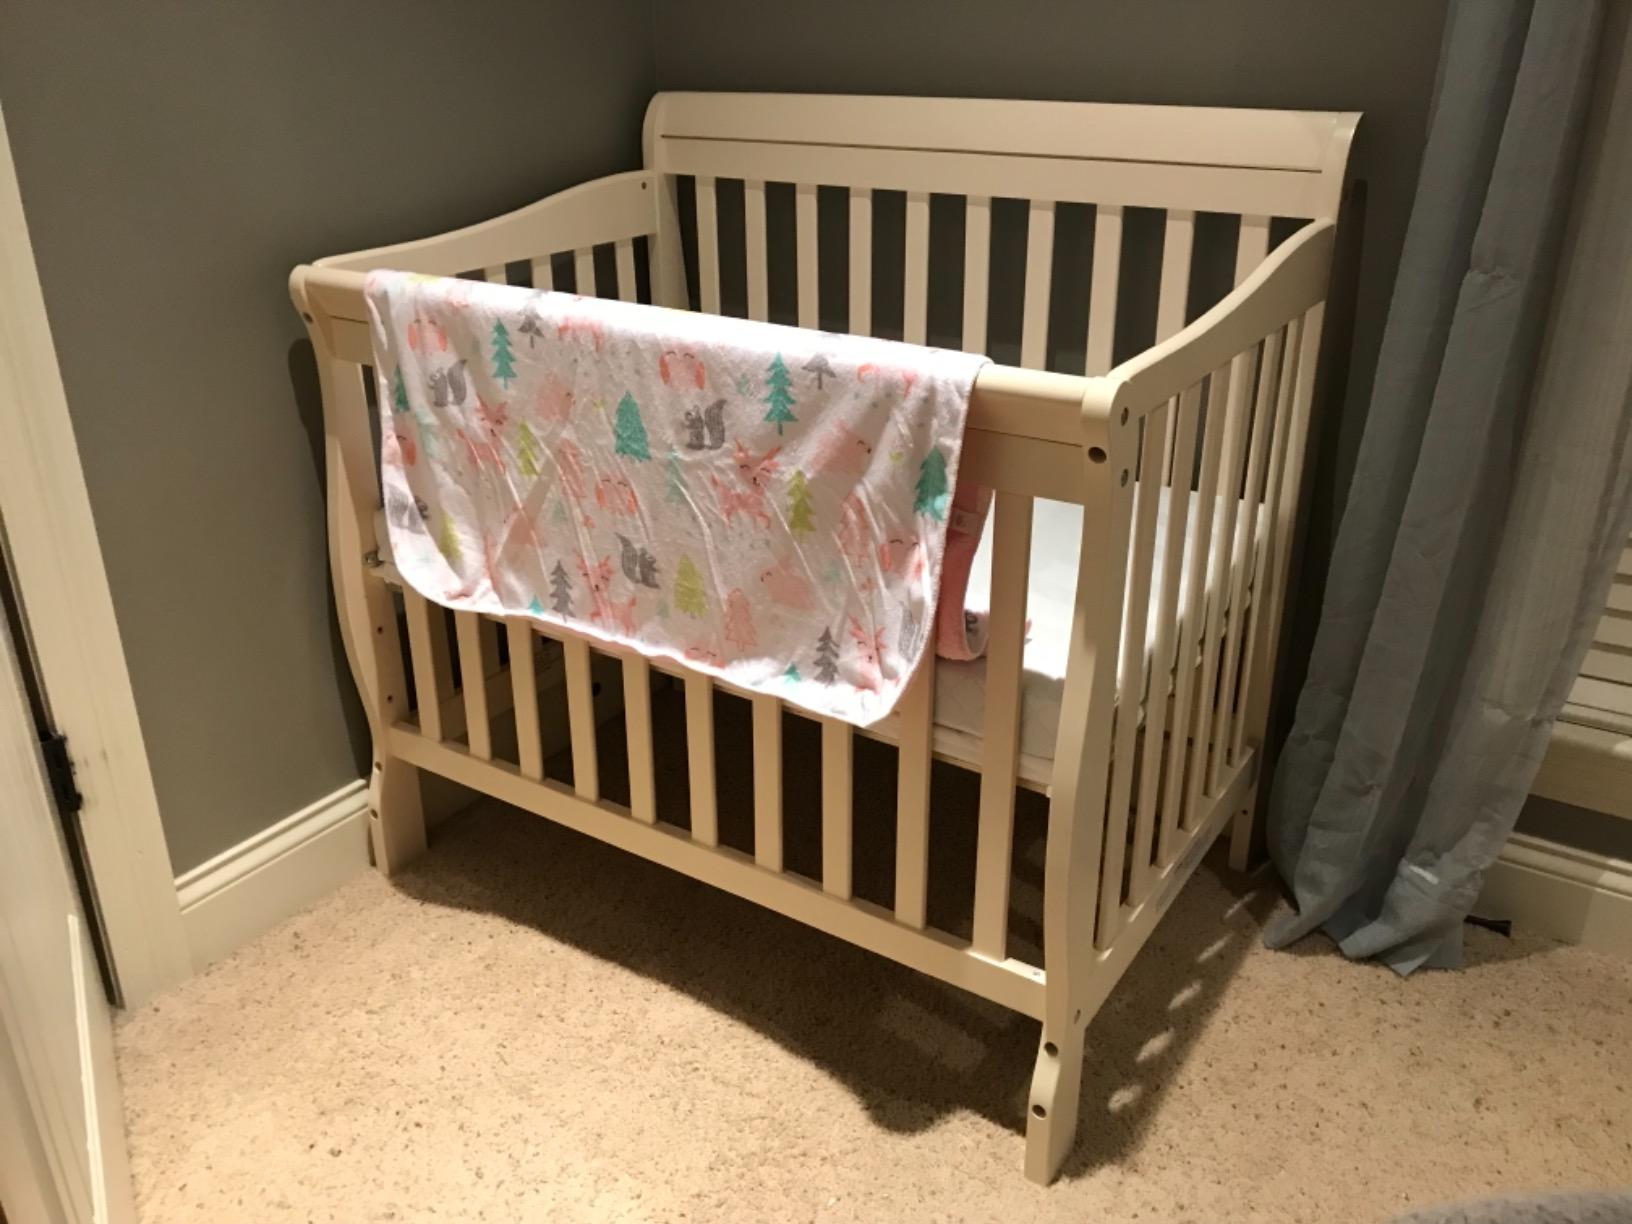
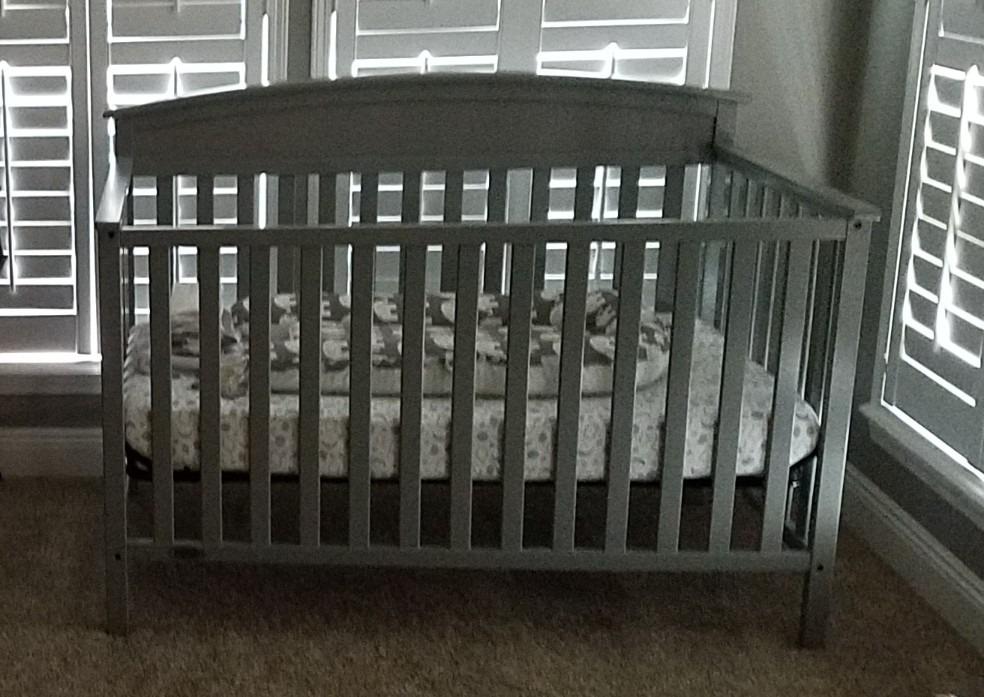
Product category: products_crib
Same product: no